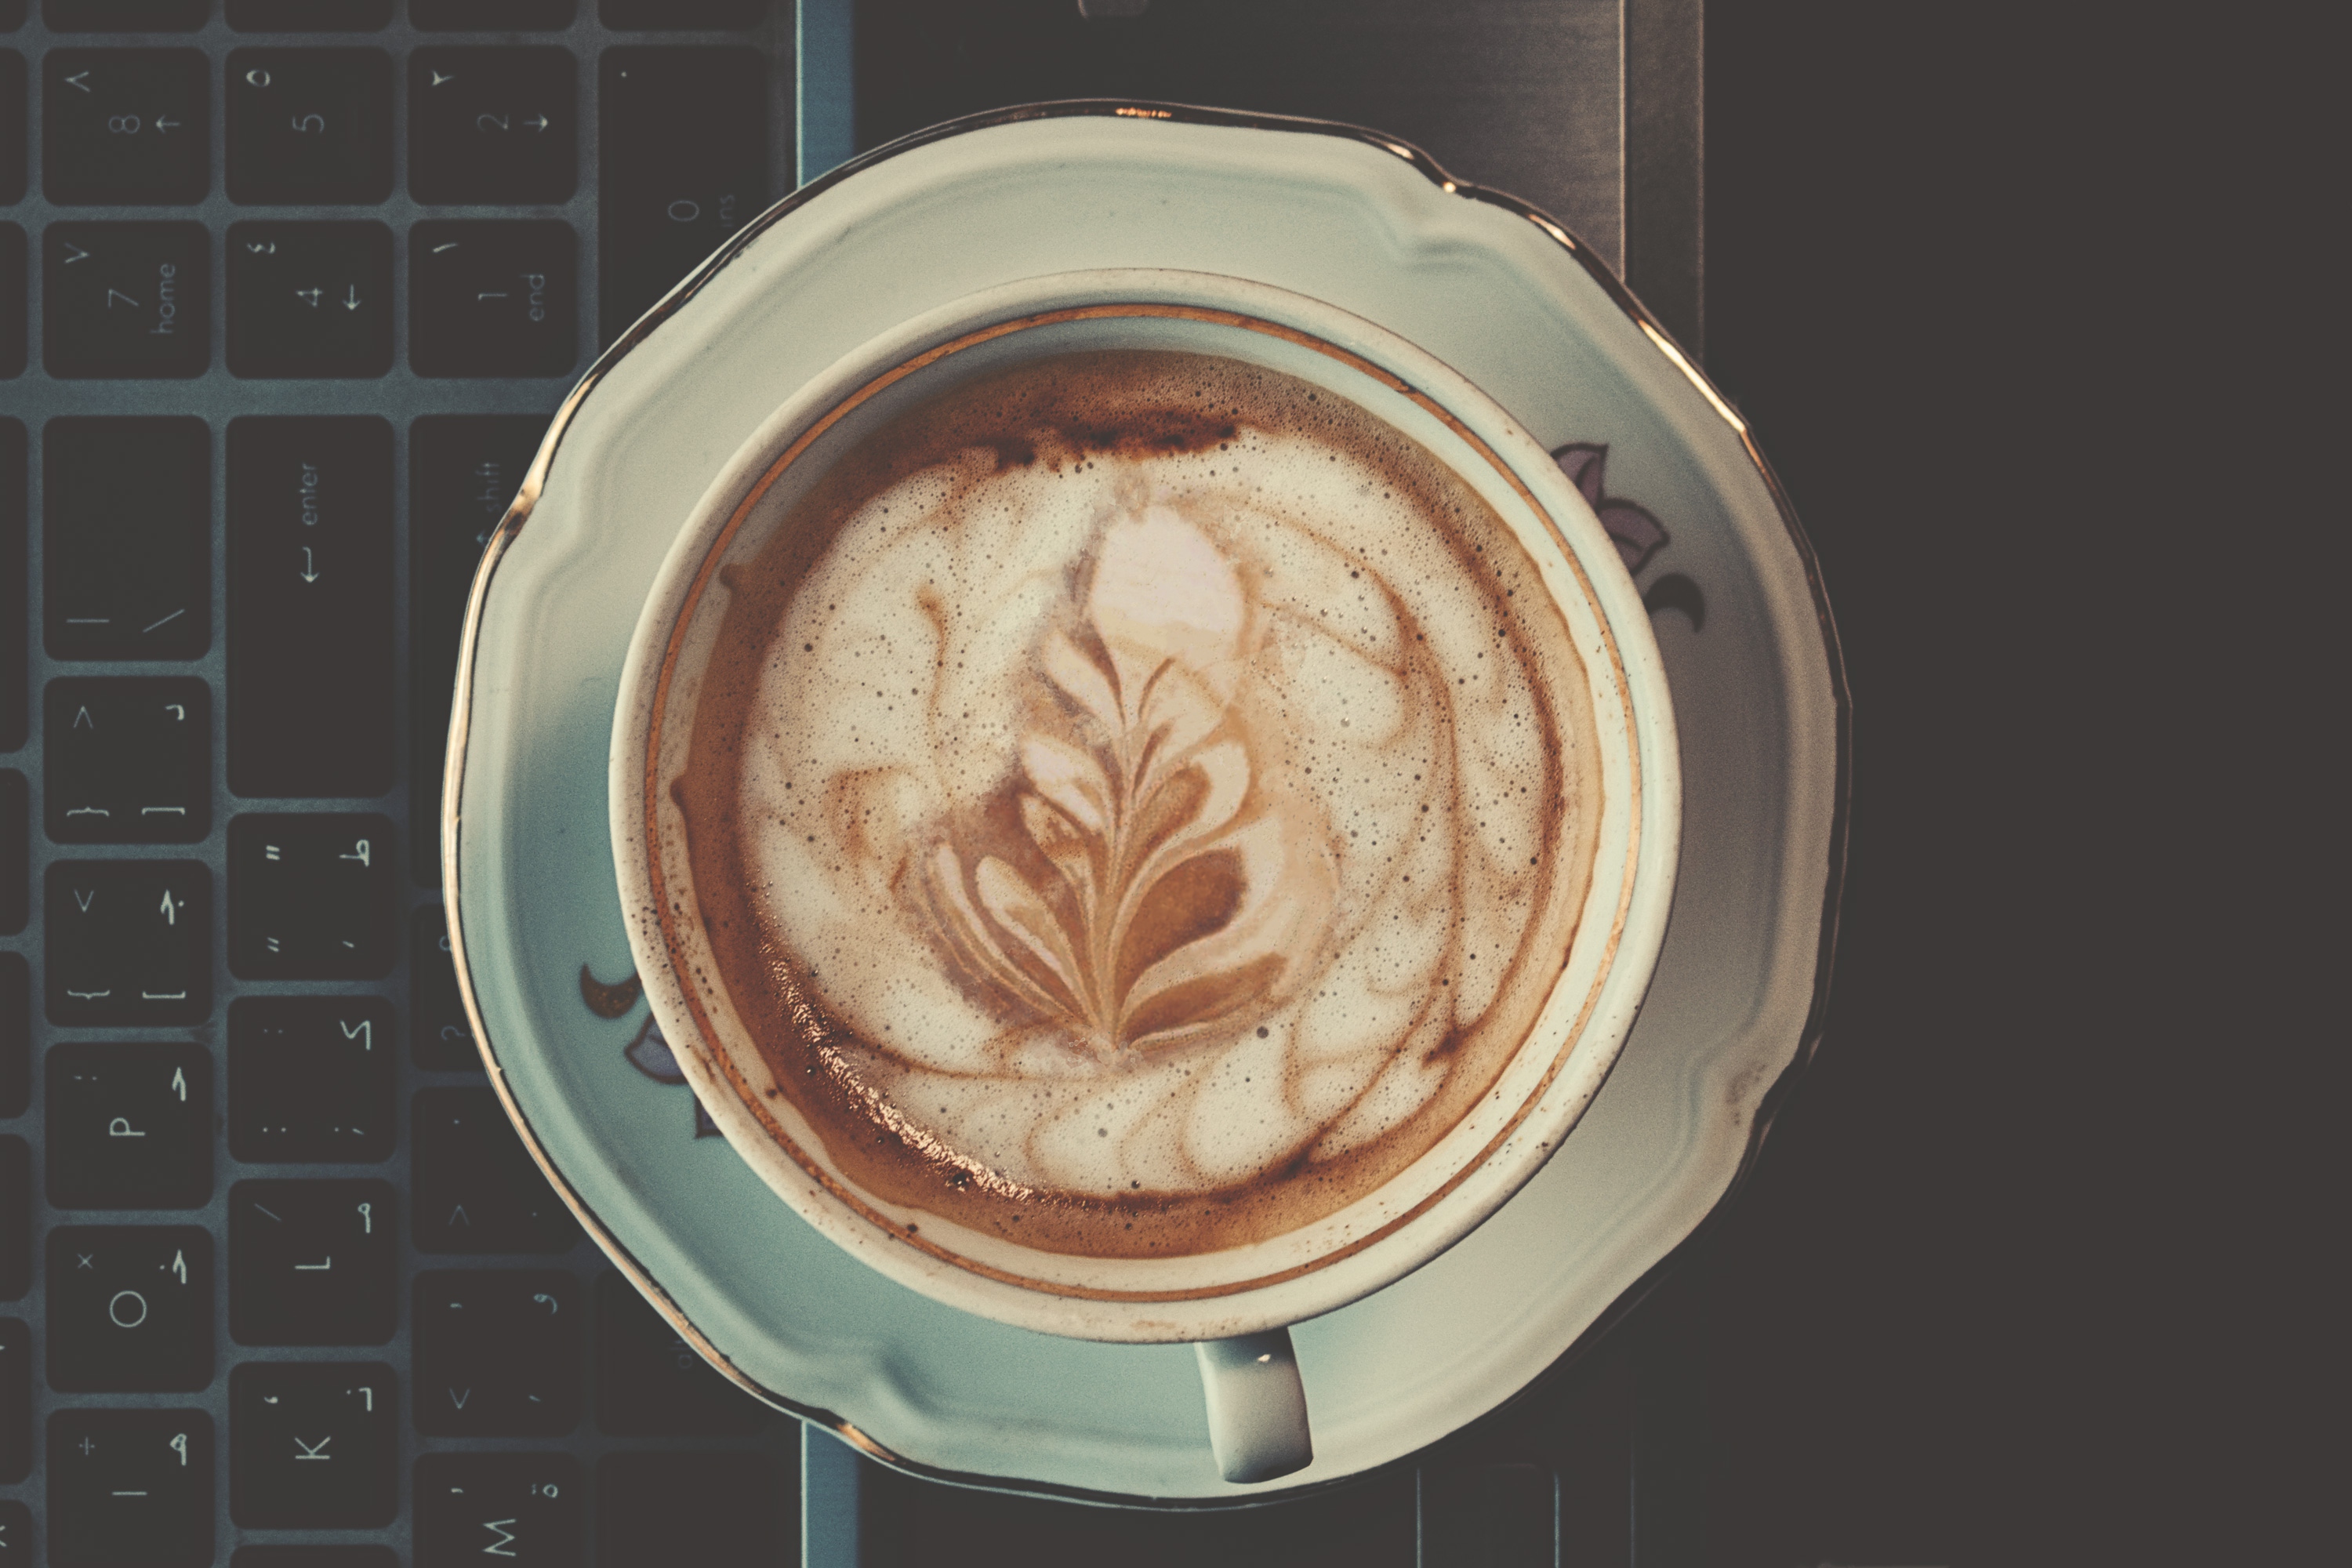
caff macchiato, cappuccino, coffee, mocaccino, latte, cafe au lait, white coffee, caffeine, food, flat white, cortado, hot chocolate, dish, drink, coffee cup, cup, cuisine, coffee milk, marocchino, circle, tableware